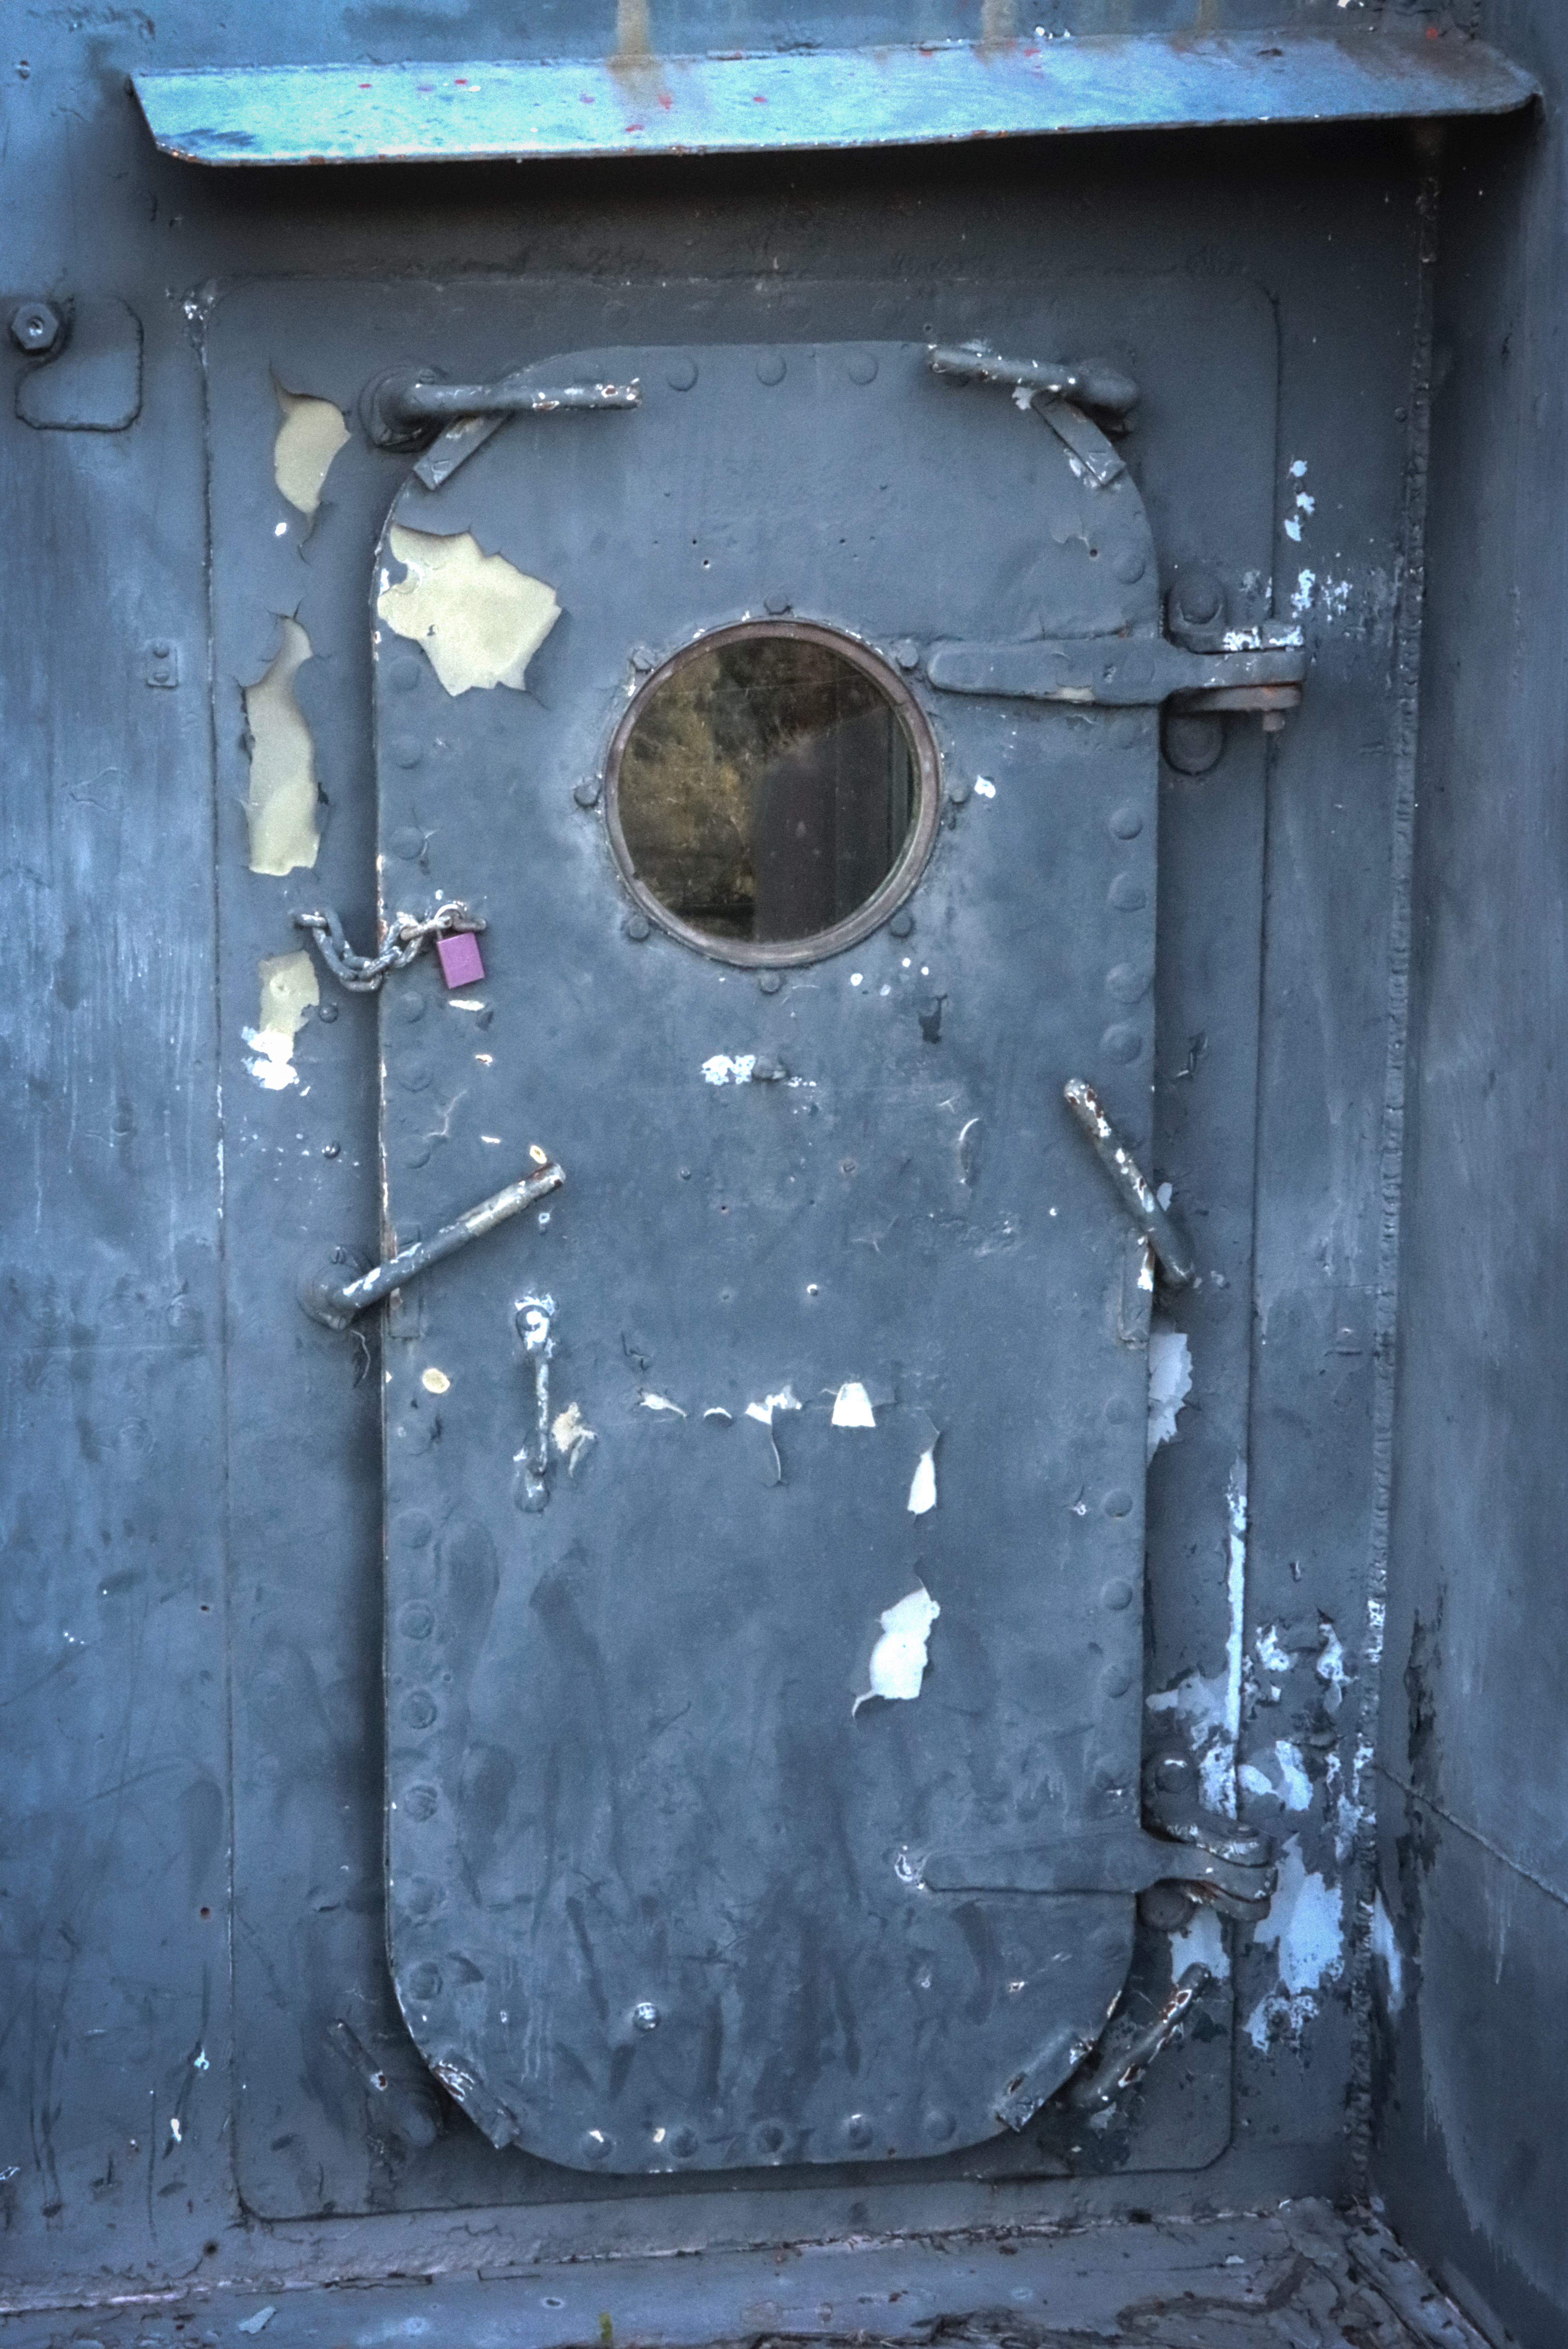
boat, ship, battleship, battleshiptexas, houston, texas, houstonshipchannel, fixture, wood, door, grey, wall, gas, Tints and shades, rectangle, art, concrete, symmetry, metal, electric blue, darkness, still life photography, circle, brick, visual arts, number, pattern, rust, building material